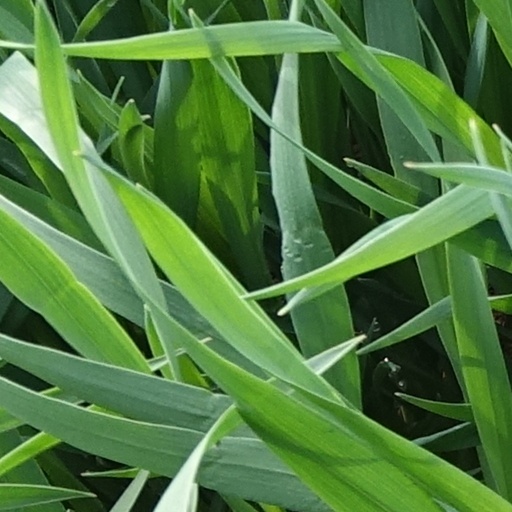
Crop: wheat